Cummins B Series engine

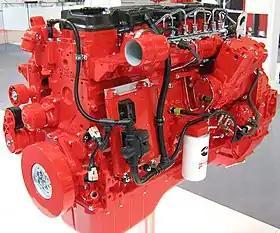
6.7 Euro 4 / 4+

The Cummins B Series is a family of diesel engines produced by American manufacturer Cummins. In production since 1984, the B series engine family is intended for multiple applications on and off-highway, light-duty, and medium-duty. In the automotive industry, it is best known for its use in school buses, public service buses (most commonly the Dennis Dart and the Alexander Dennis Enviro400) in the United Kingdom, and Dodge/Ram pickup trucks.